Ted Danson

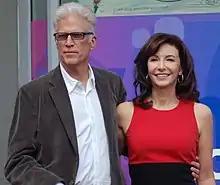
Danson with wife Mary Steenburgen in December 2009

Danson and his first wife, actress Randall "Randy" Gosch (known as Randy Danson), were married in 1970 and divorced in 1975.